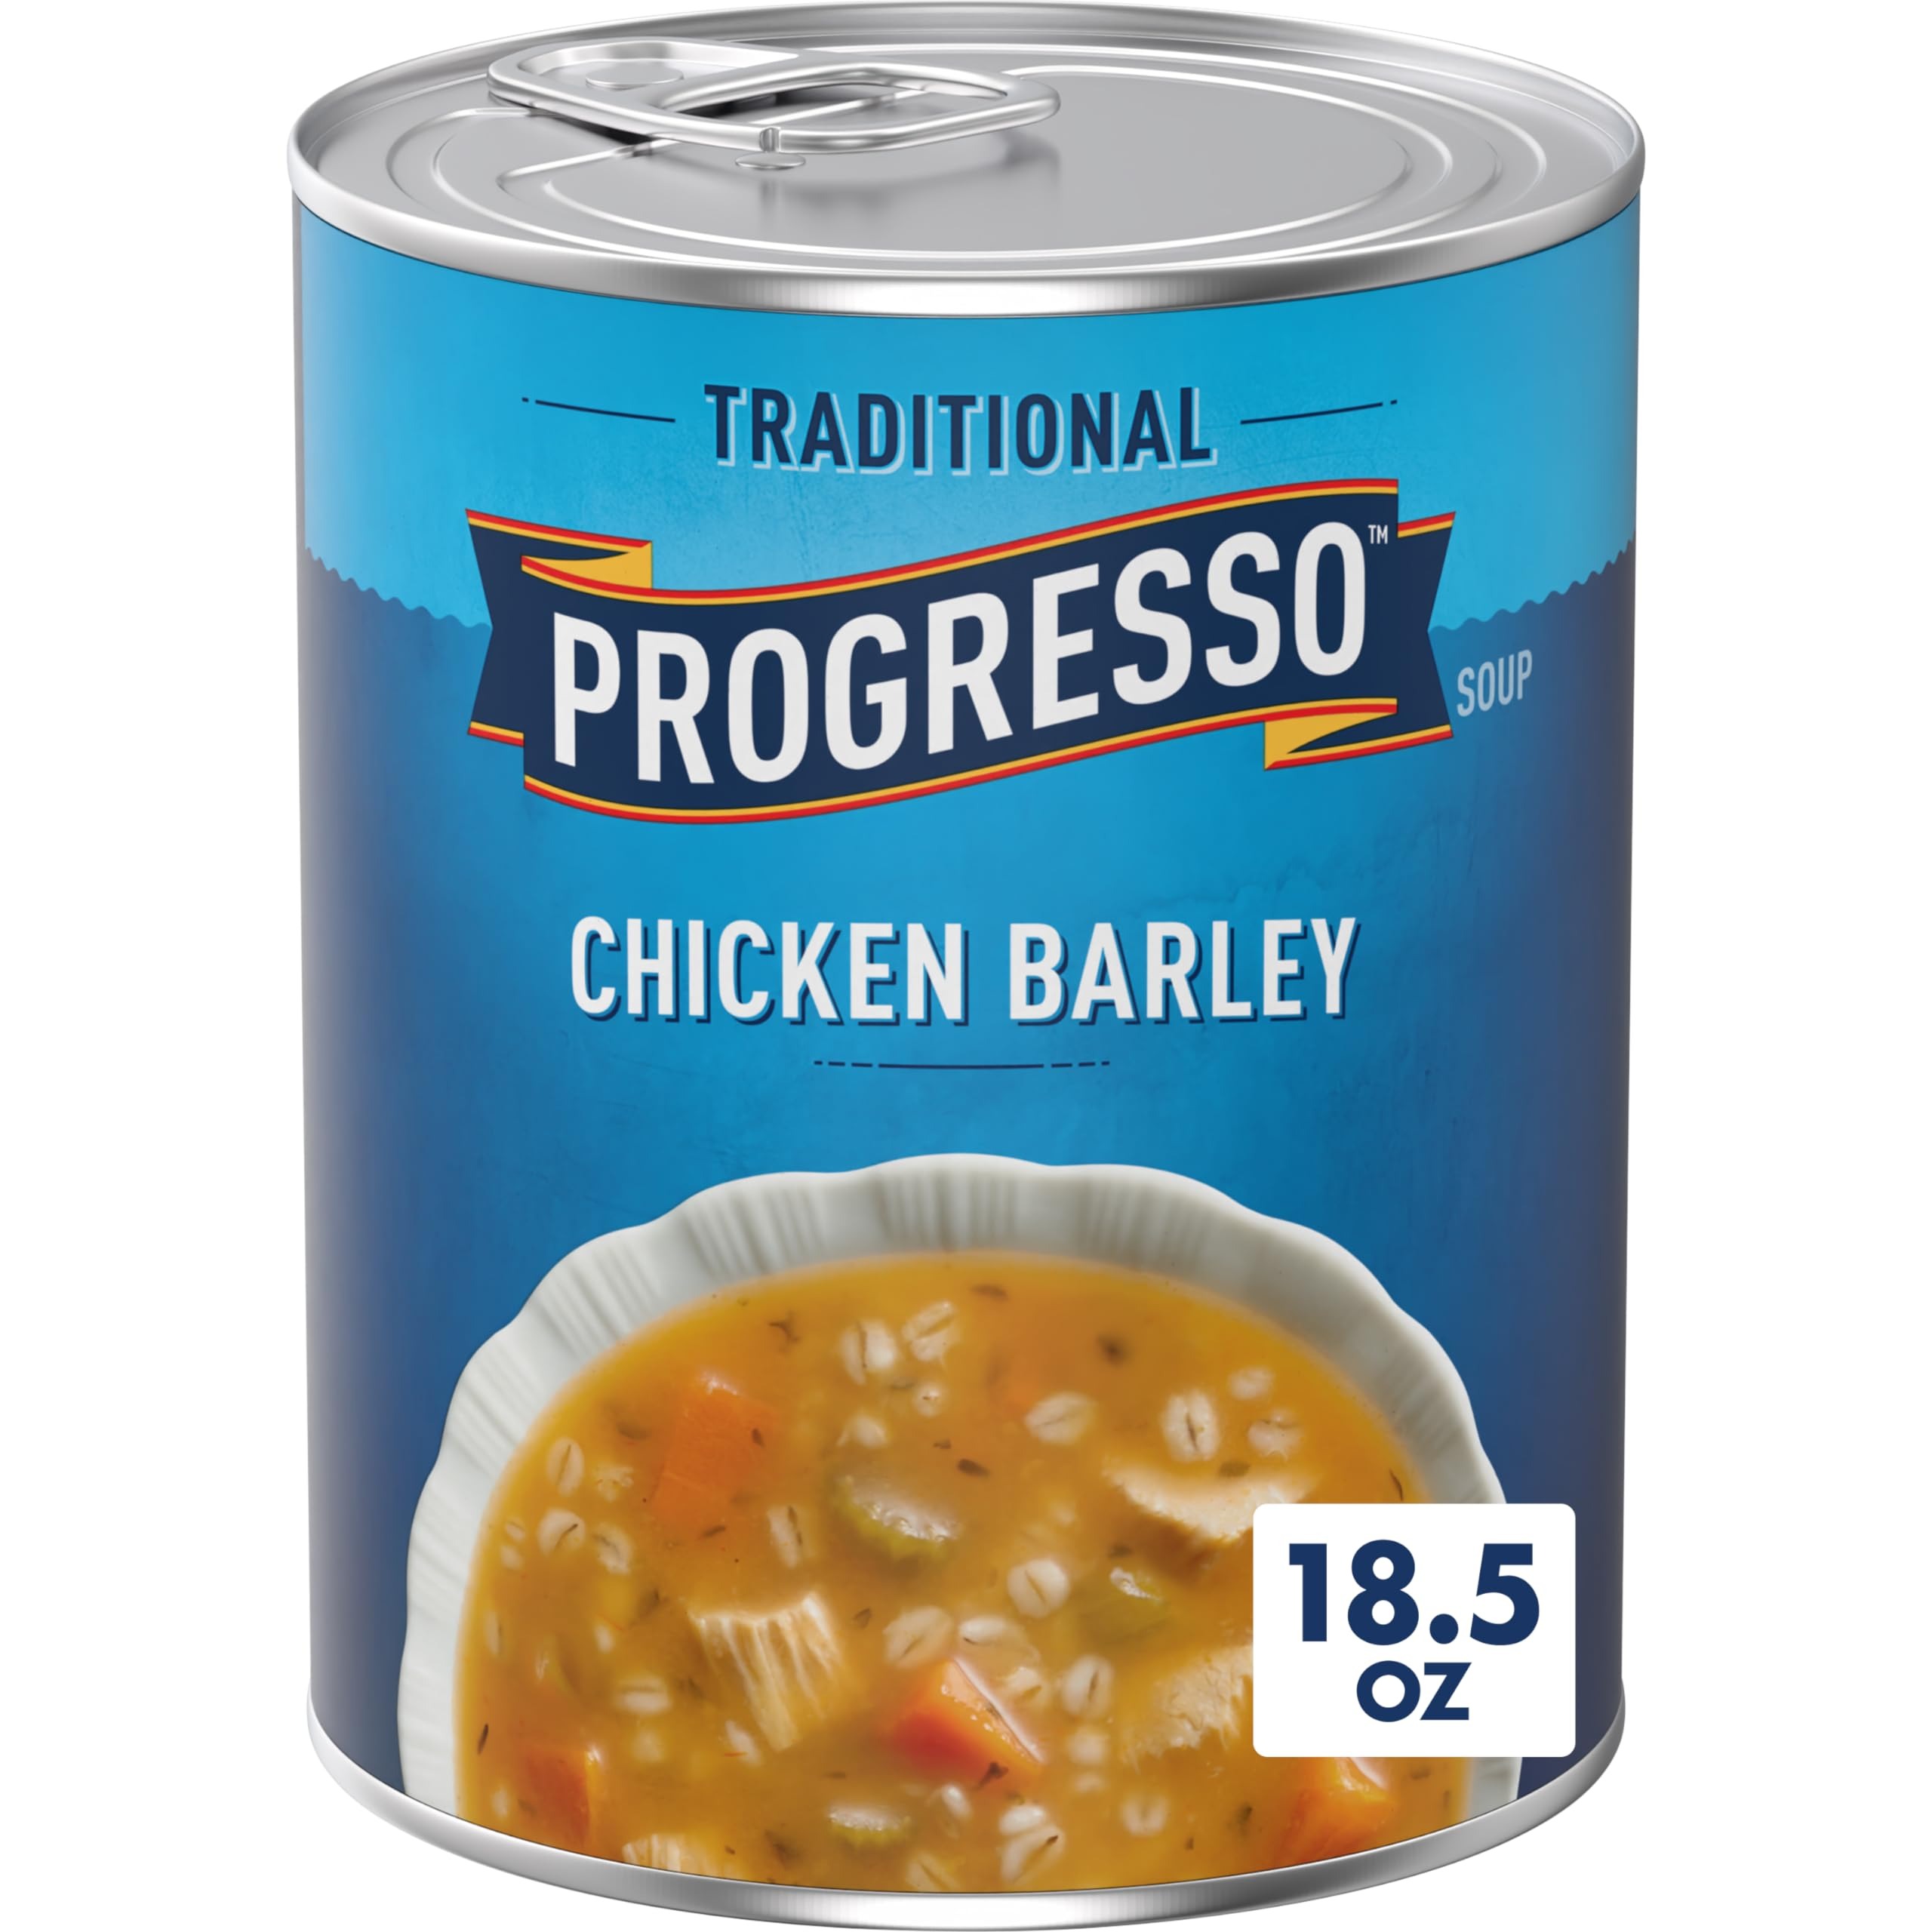
Item Name: Progresso Traditional Chicken Barley Soup, 18.5 oz.
Bullet Point 1: INSTANT SOUP: Enjoy the easy prep of microwavable chicken soup with barley
Bullet Point 2: DELECTABLE FLAVORS: Savor every spoonful of rich, creamy, hearty delicious instant soup
Bullet Point 3: KEEPING IT REAL: Instant soup made with no artificial flavors or colors from artificial sources
Bullet Point 4: HEATING INSTRUCTIONS: Follow the stovetop or microwave instructions on the can for soup that's ready in minutes
Bullet Point 5: CONTAINS: One can of 18.5 oz Progresso Traditional Chicken Barley Soup
Value: 18.5
Unit: Ounce

Price: 2.685